Dingle Marshes

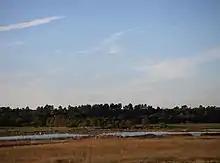
Dingle Marshes looking inland towards Dunwich forest

The marshes include a mixture of coastal and freshwater wetland habitats, including brackish pools. These provide breeding habitats for birds such as bitterns, marsh harriers and bearded tits as well as mammals such as European otters and water vole and over-wintering locations for species such as pied avocets, white-fronted geese, northern lapwings and redshanks. The site is an internationally important habitat of the starlet sea anemone, the rarest sea anemone in Britain. The reserve is bordered by heathland and forest on the landward side and includes a vegetated shingle bank on the seaward side. Little terns often nest along the bank.